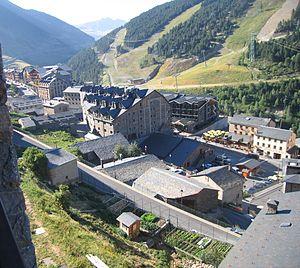
Soldeu est une ville d'Andorre située dans la paroisse de Canillo. Elle comptait 636 habitants en 2017.